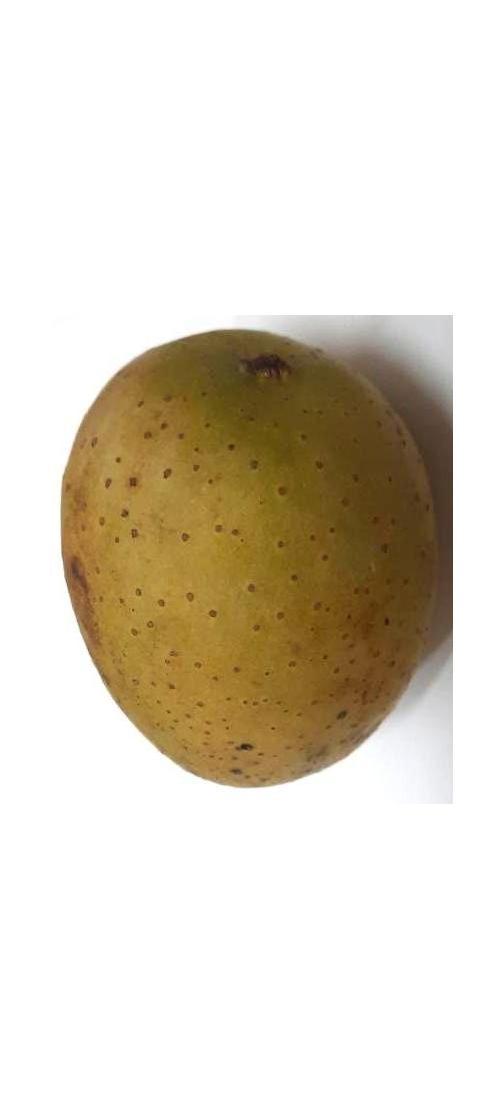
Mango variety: Gourmoti